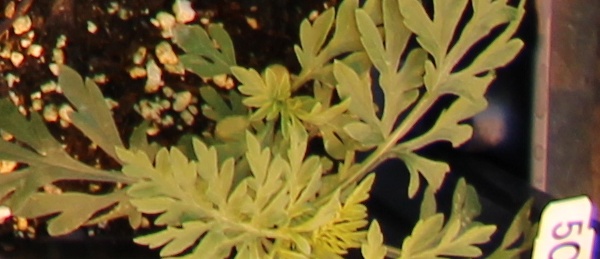
Label: Ragweed